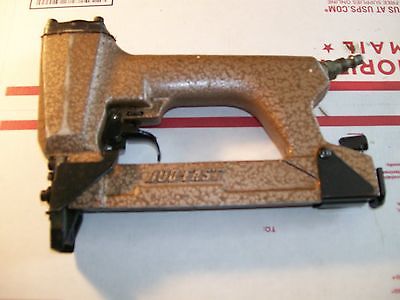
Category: stapler